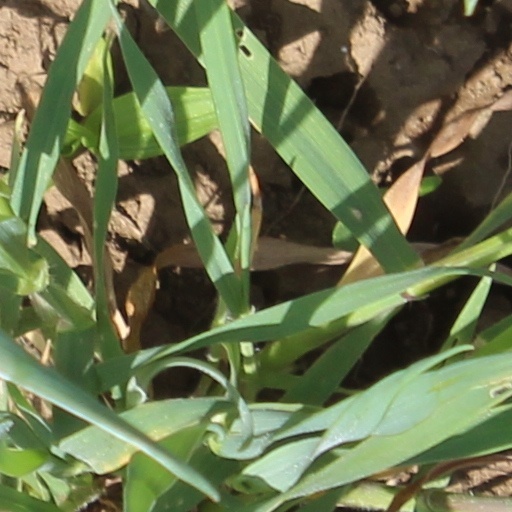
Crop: wheat